Broadcom Corporation

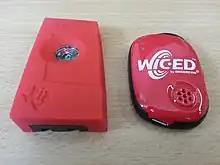
WICED Sense, a device providing multiple physical sensors and Bluetooth connectivity

The Broadcom "BCM43" series of chips implements WiFi support for many Android and iPhone devices. Models include the BCM4339 used in phones such as the Nexus 5 (2013) and the BCM4361 used in the Samsung Galaxy S8 (2017). These are system-on-a-chip devices with a Cortex R4 for processing the MAC and MLME layers and a proprietary Broadcom processor for the 802.11 physical layer. The chips are also capable of handling Wi-Fi Direct, Bluetooth, and NFC signals.